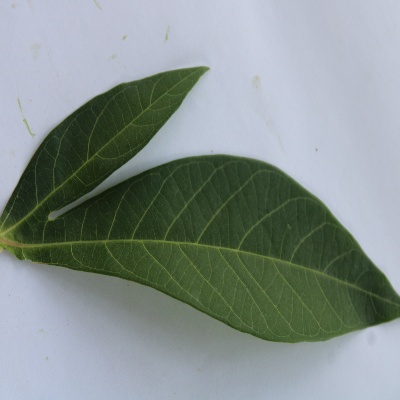
Crop: Cassava
Condition: healthy